Yerevan

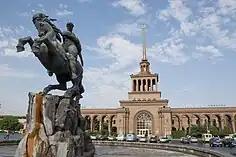
"David of Sassoun" and the Yerevan railway station.

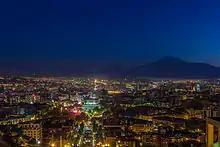
Nighttime view of Yerevan in September 2013

During the second Russo-Persian War of the 19th century, the Russo-Persian War of 1826–28, Yerevan was captured by Russian troops under general Ivan Paskevich on 1 October 1827. It was formally ceded by the Iranians in 1828, following the Treaty of Turkmenchay. After 3 centuries of Iranian occupation, Yereven along with the rest of Eastern Armenia designated as the "Armenian Oblast", became part of the Russian Empire, a period that would last until the collapse of the Empire in 1917.